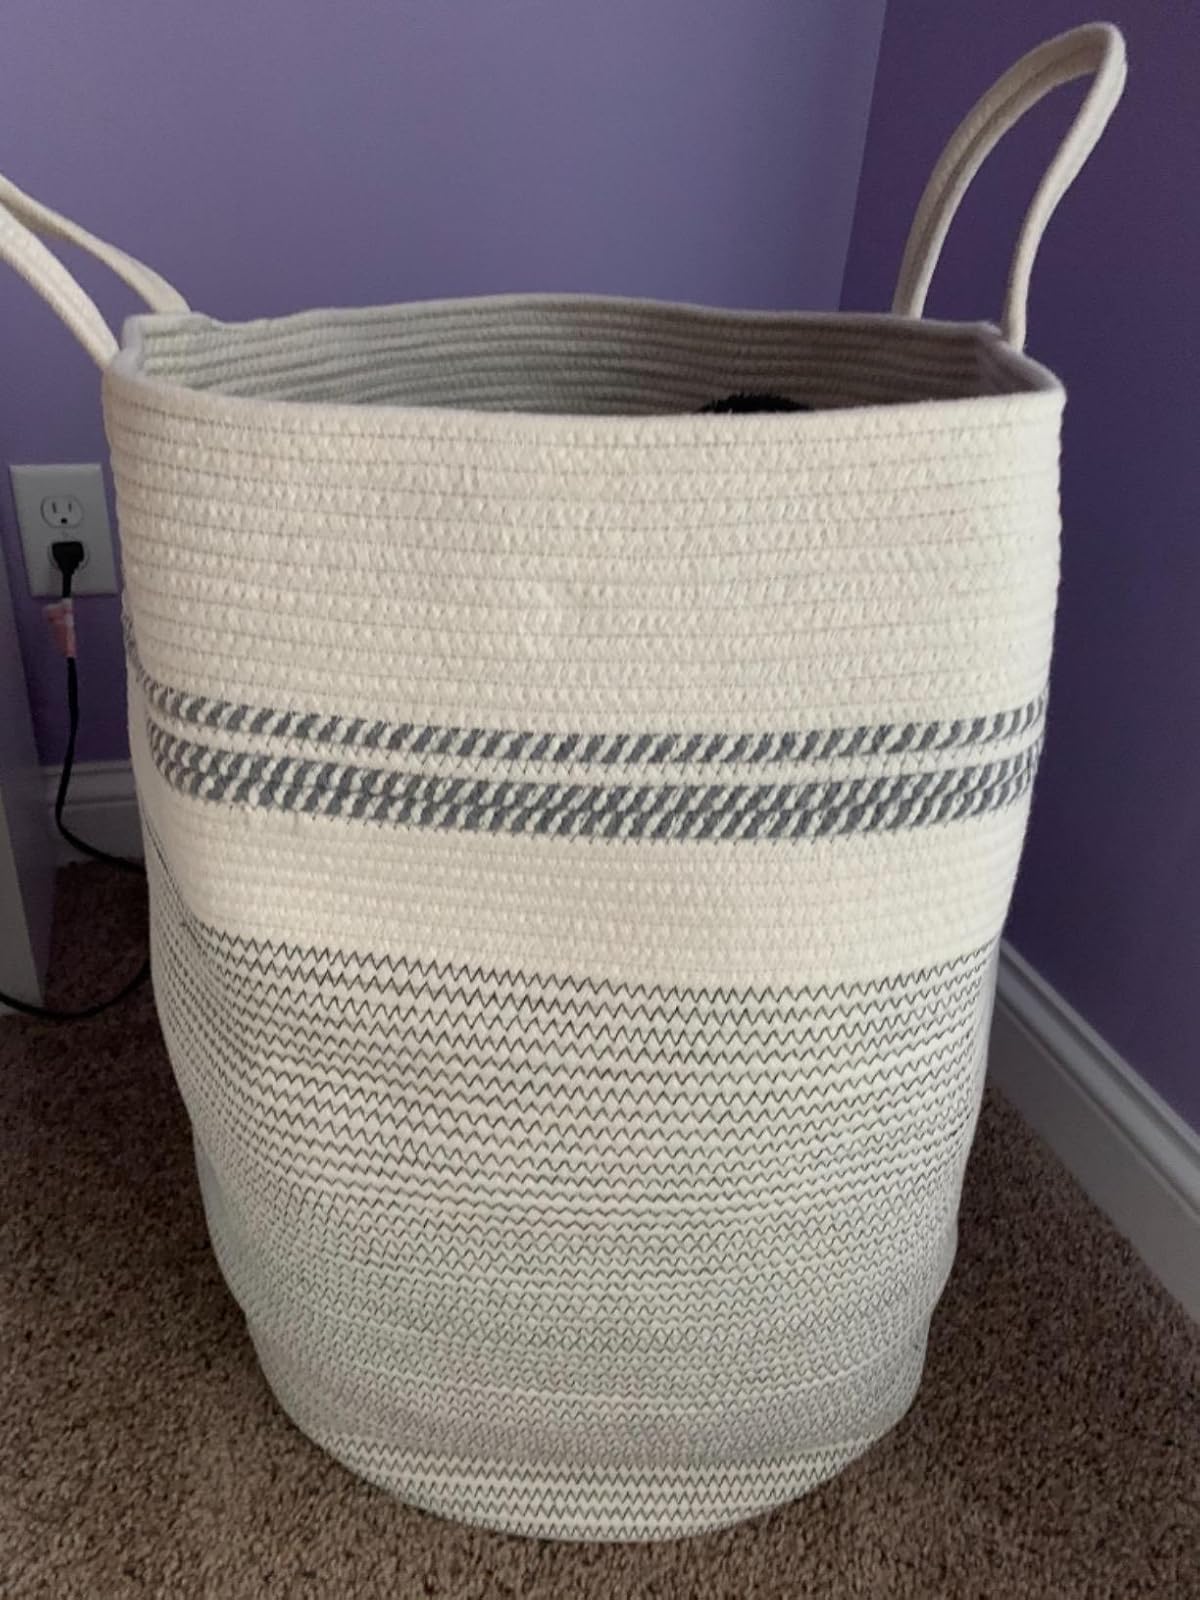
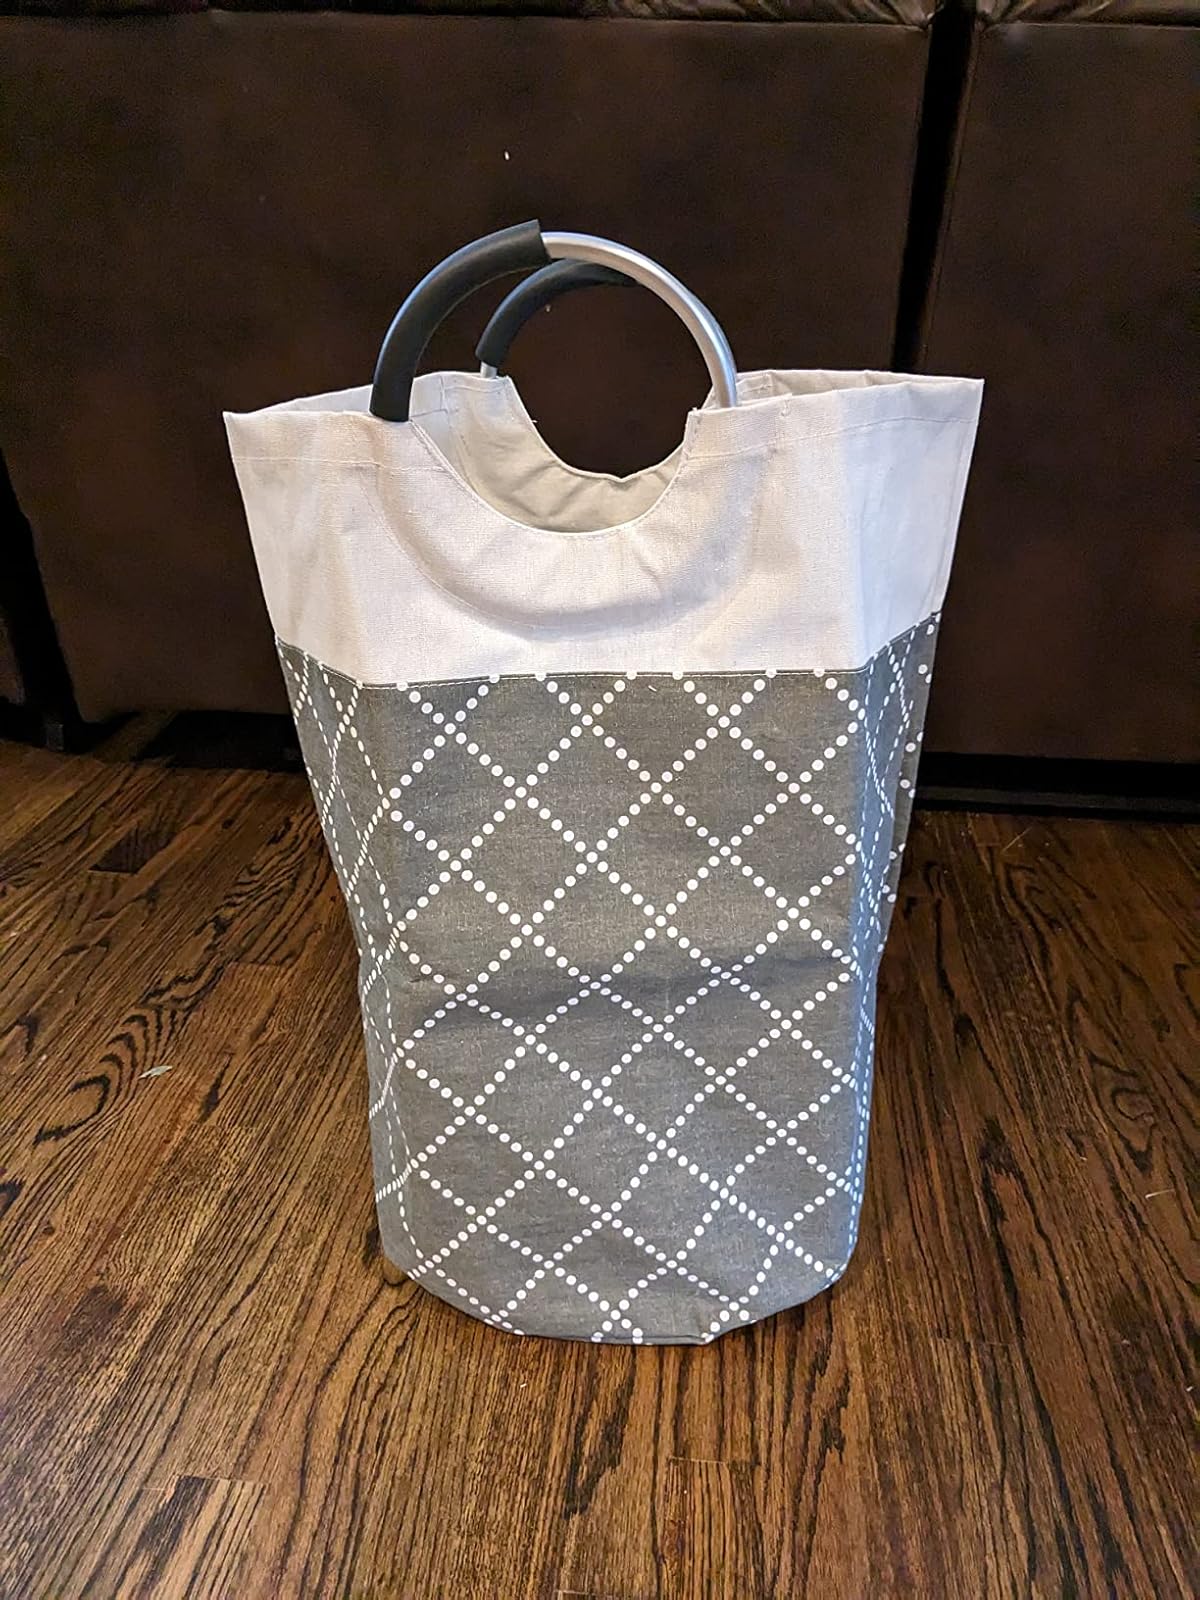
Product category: items_hamper
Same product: no